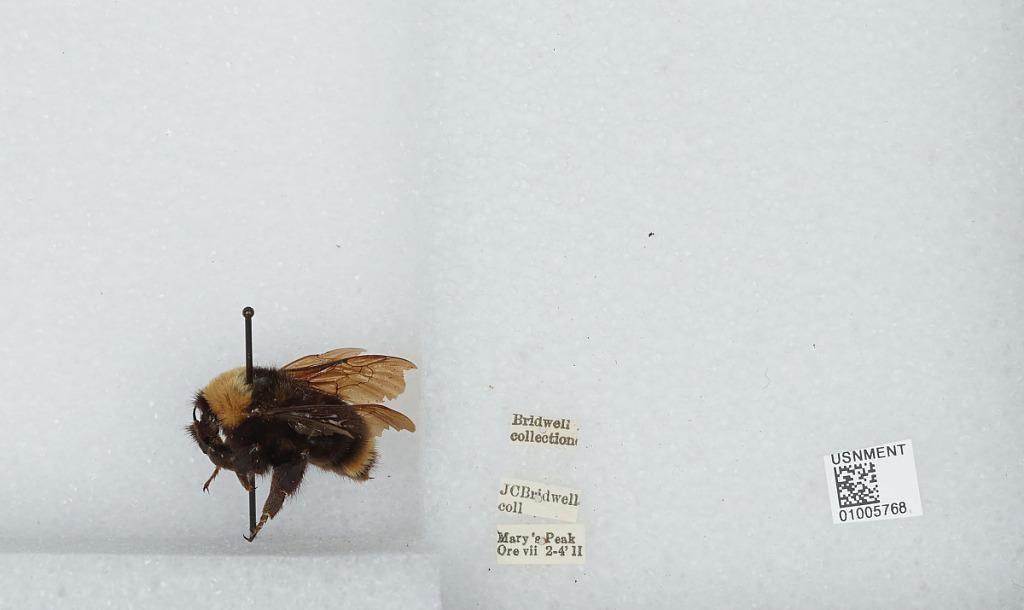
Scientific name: Bombus (Fervidobombus) californicus Smith
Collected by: J. Bridwell
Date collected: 1911-2-4
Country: United States
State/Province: Oregon
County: Benton
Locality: Mary's Peak
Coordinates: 44.5044, -123.552